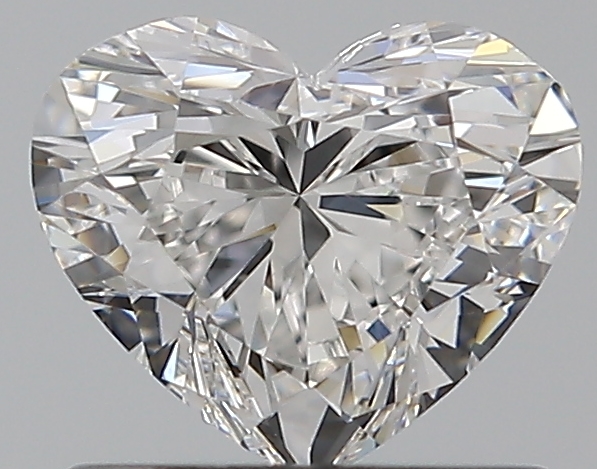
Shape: heart
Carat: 0.7
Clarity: VVS1
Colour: F
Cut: EX
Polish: EX
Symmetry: GD
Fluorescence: N
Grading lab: GIA
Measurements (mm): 5.25 x 6.24 x 3.49